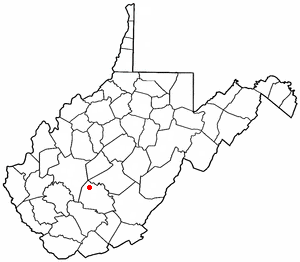
Gauley Bridge est une ville américaine située dans le comté de Fayette dans l'État de Virginie-Occidentale. En 2010, sa population était de 614 habitants.